Saifi Village

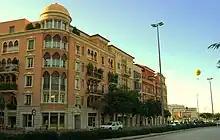
Upscale buildings in the area

Saifi Village is an upscale residential neighborhood in Beirut, Lebanon. Saifi Village is located at the southeastern periphery of Centre Ville. The village is bordered by Rue Charles Debbas to the south, Rue George Haddad to the east, Rue Gouraud to the north and Rue Ariss & Kanaani to the west. Its location is at the beginning of the former Green Line, which was the main frontline in Beirut during the Lebanese Civil War.